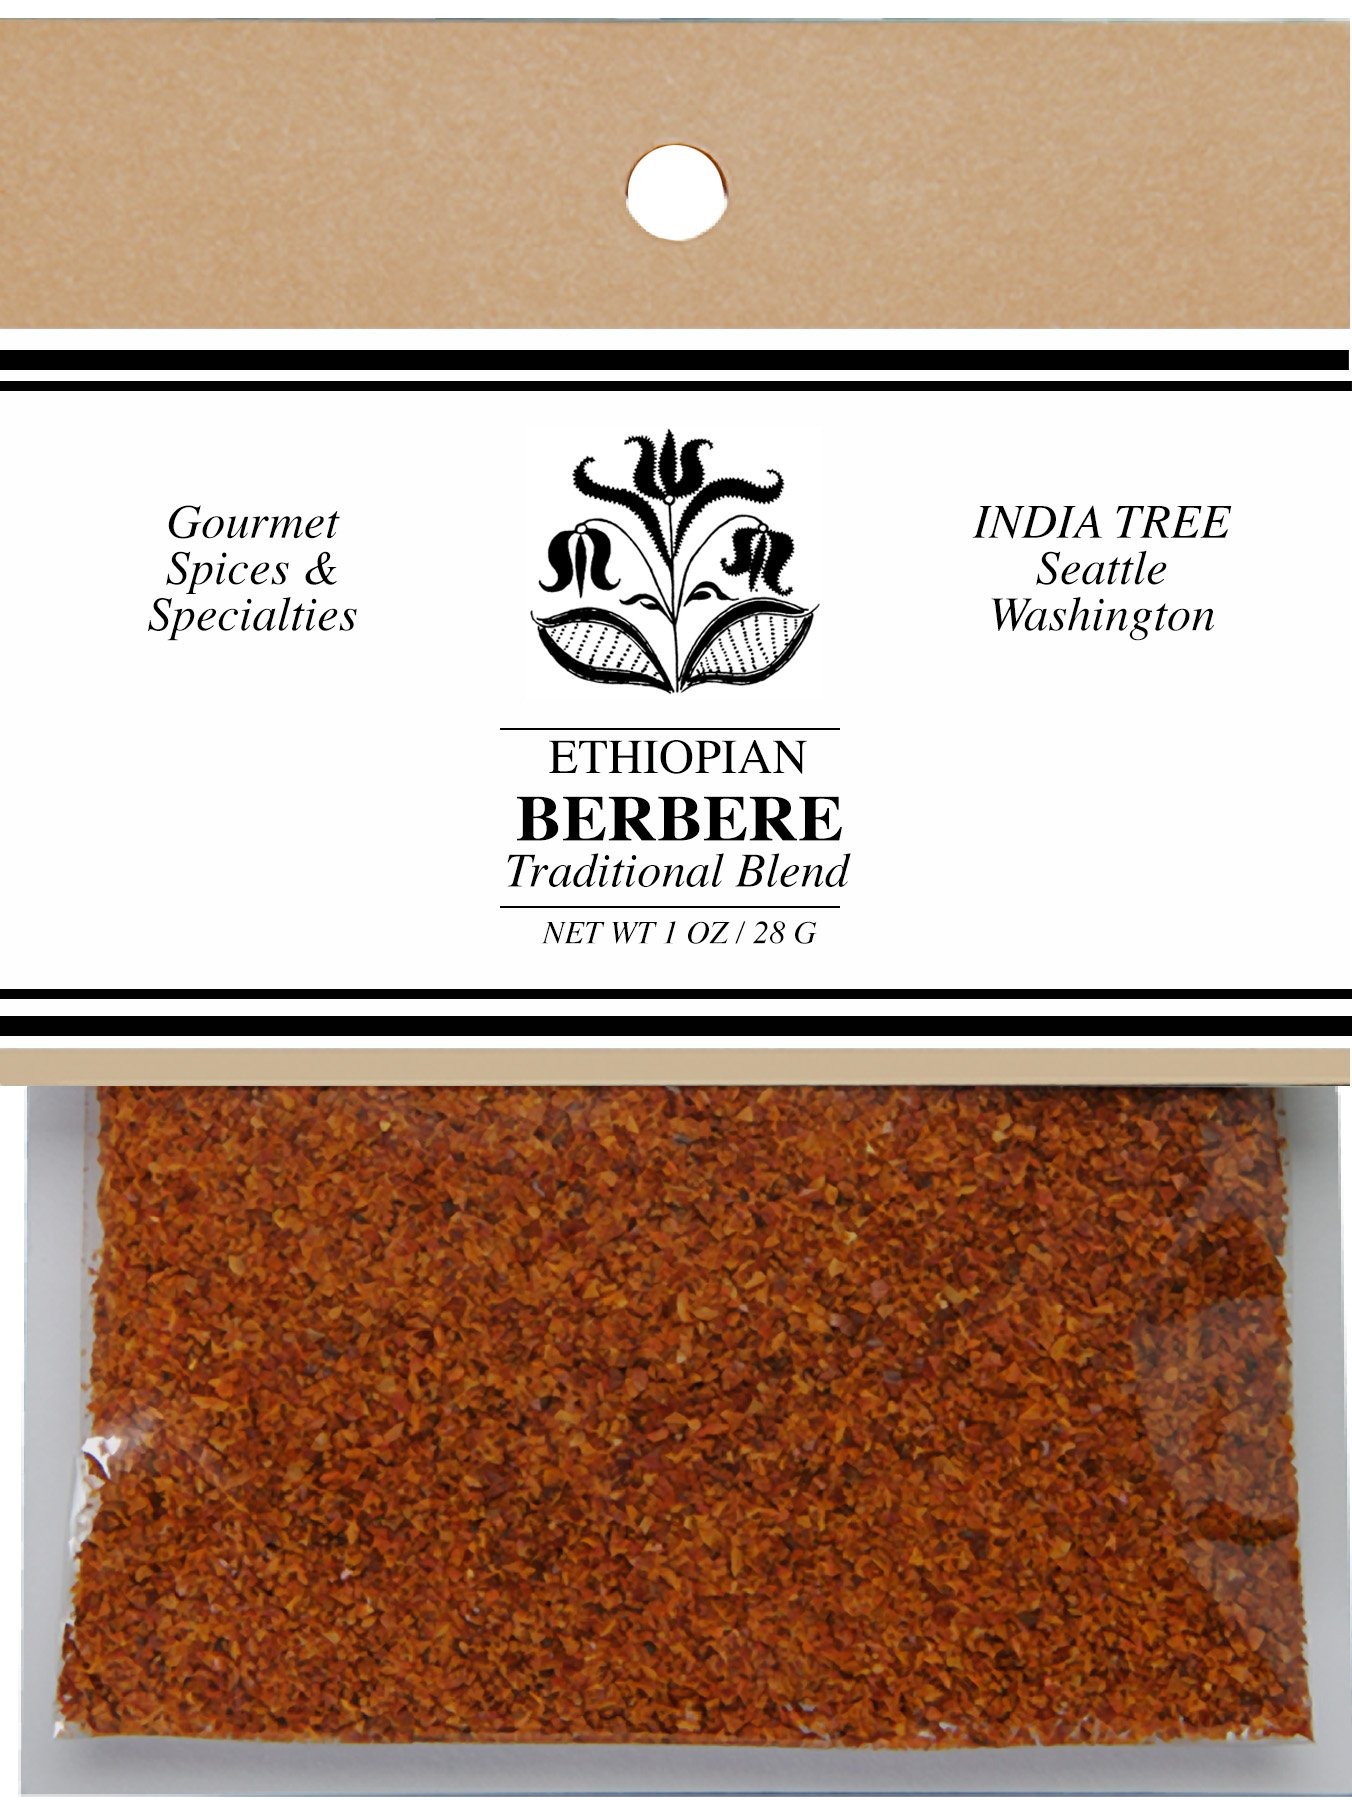
Item Name: India Tree Ethiopian Berbere, 1 oz (Pack of 4)
Bullet Point 1: Berbere is a complex blend of spices used in traditional Ethiopian stews called wats and as a coating for foods to be fried
Bullet Point 2: Store India Tree Ethiopian Berbere in a cool, dark place or refrigerate
Bullet Point 3: Only the finest quality herbs and spices were used in creating this classic blend from a traditional recipe
Bullet Point 4: India Tree Ethiopian Berbere is a blend of premium cumin, cloves, cardamom, black pepper, allspice, fenugreek, shallots, chiles, ginger, turmeric, and bishop's weed
Value: 4.0
Unit: oz

Price: 15.85